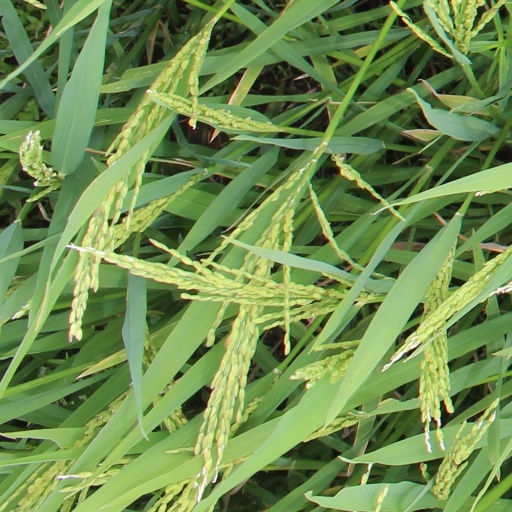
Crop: rice